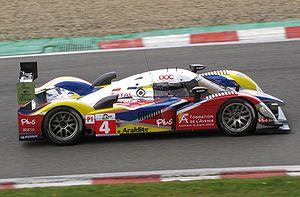
Textilot Plus est une entreprise de distribution de prêt-à-porter basé à Varennes-Vauzelles dans la Nièvre formé autour d'une SA à Conseil d’Administration; dont son unique actionnaire, Régis Dumange en est le président et fondateur.